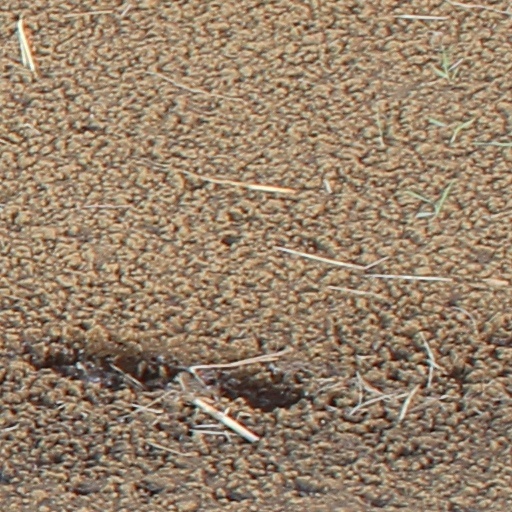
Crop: wheat